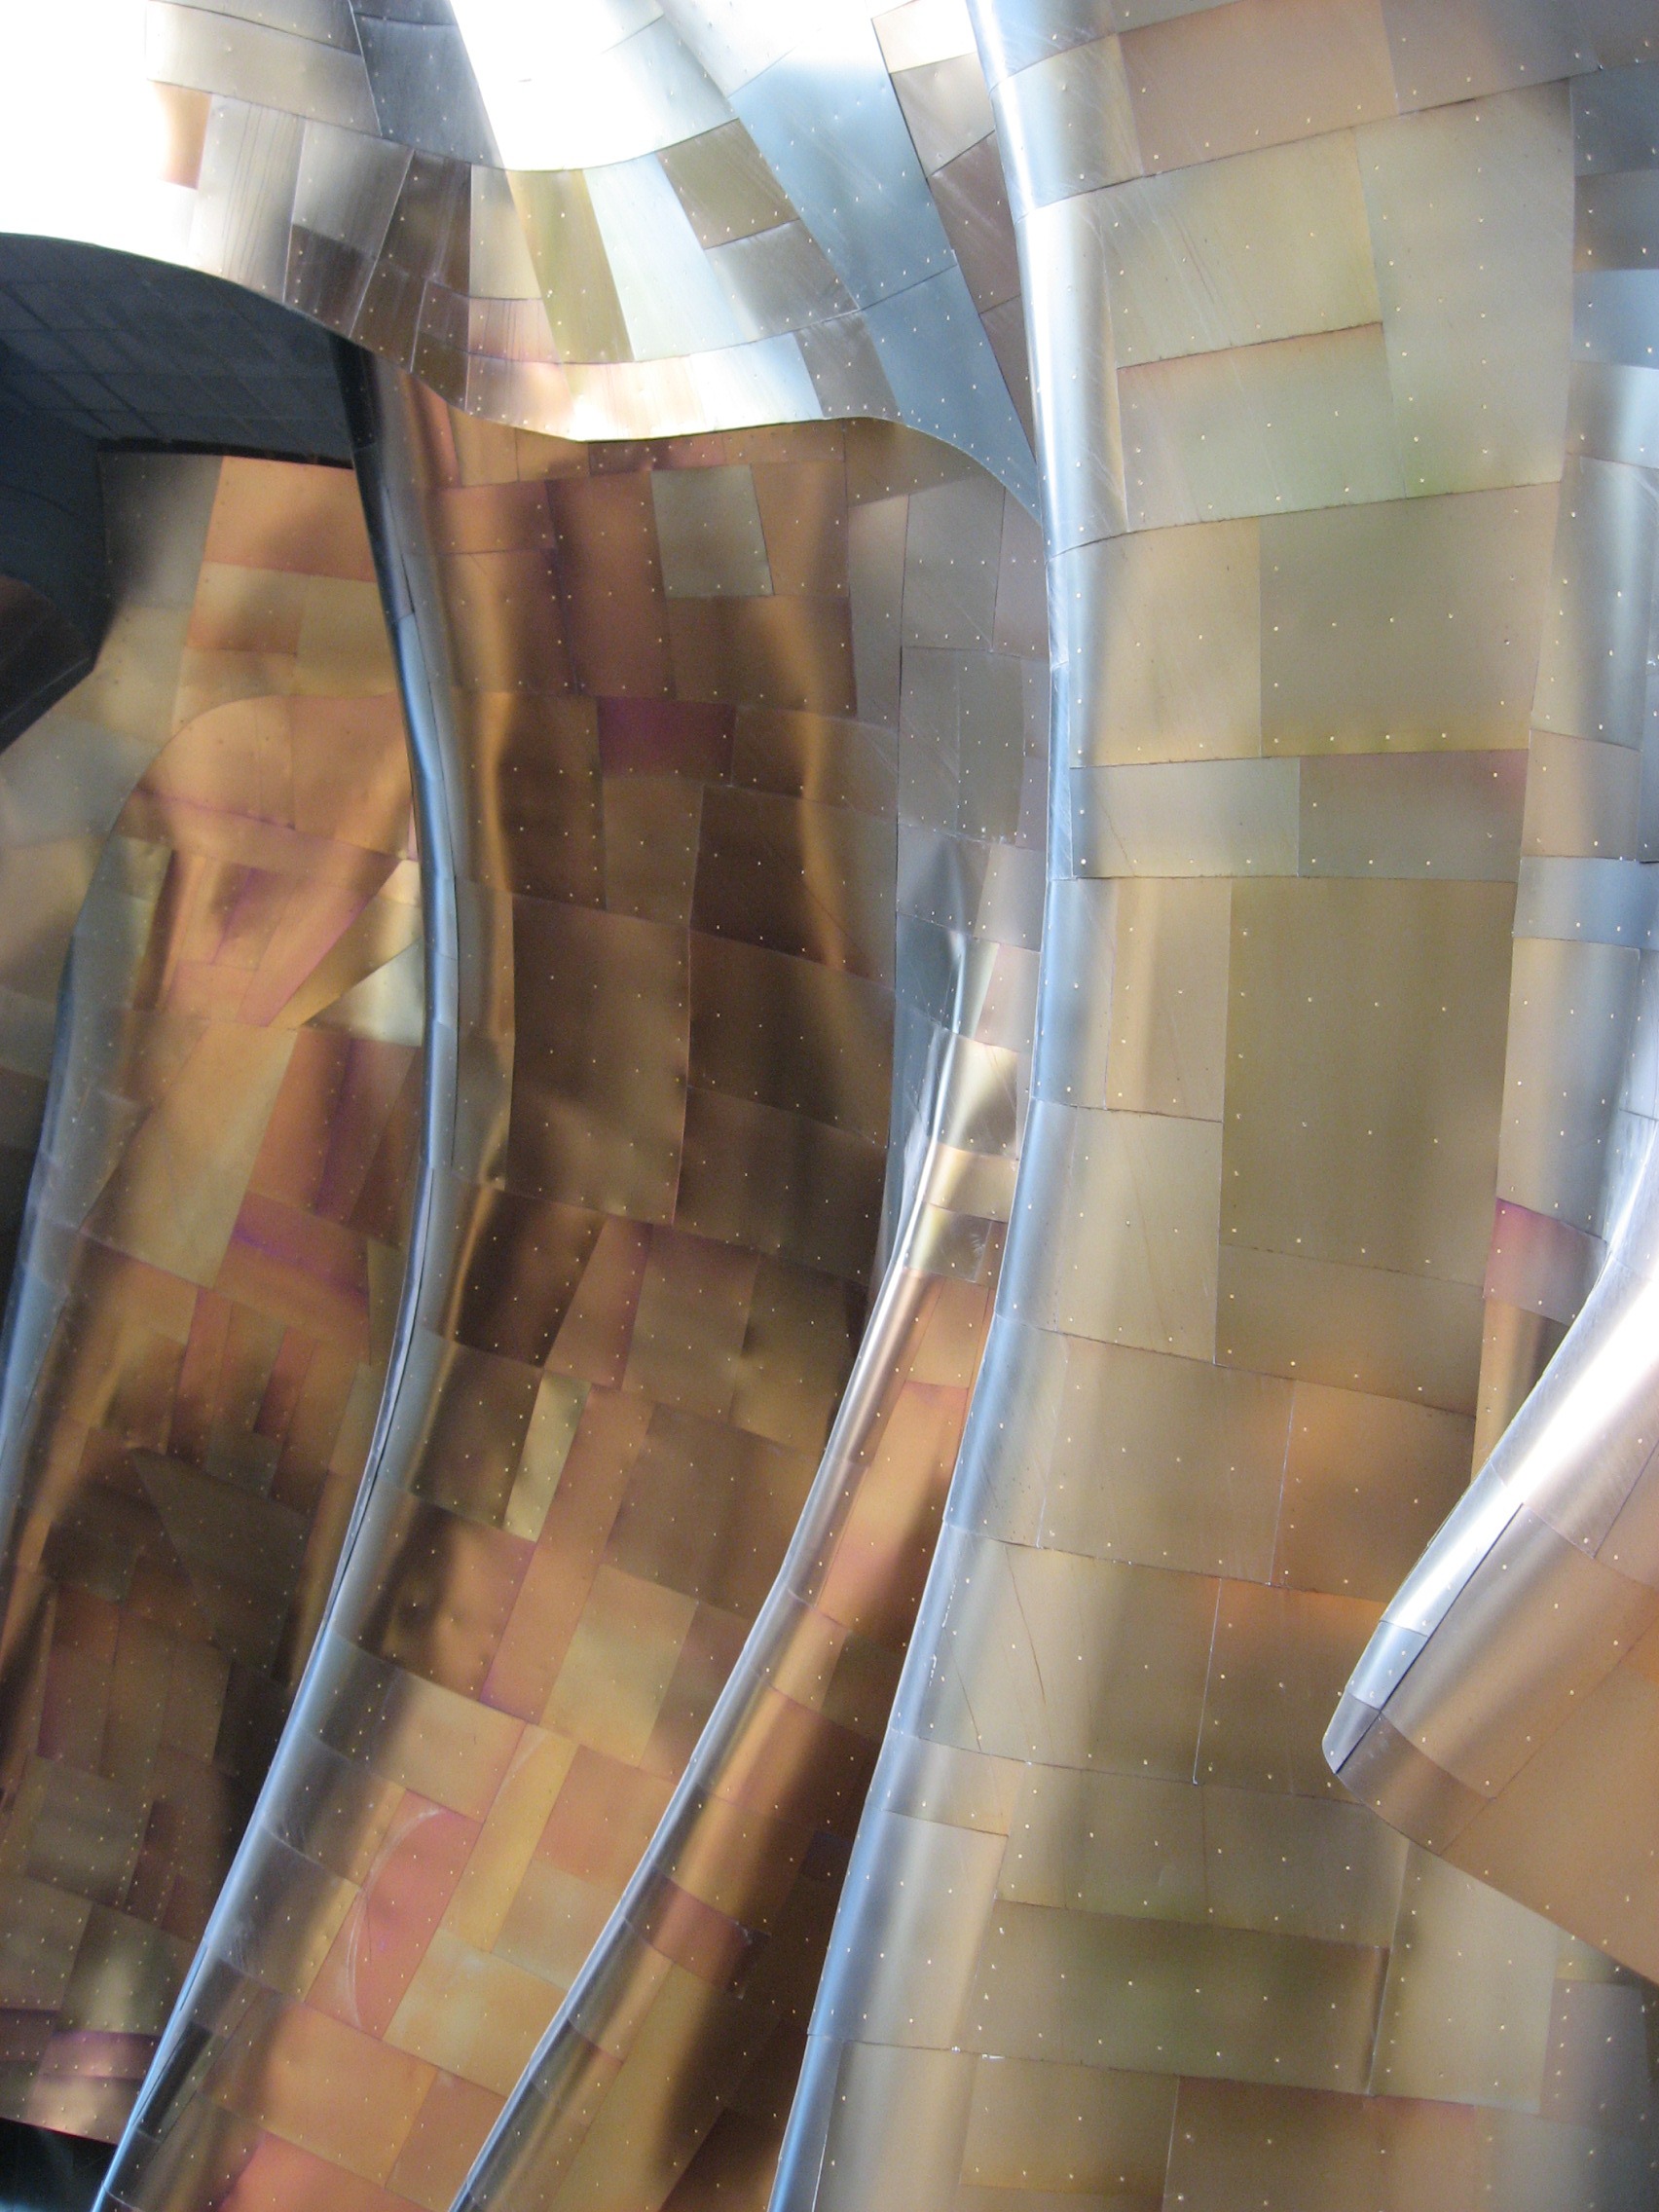
architecture, structure, wood, floor, window, glass, ceiling, column, museum, metal, washington, interior design, stairs, metal plates, buildings architecture, emp